Corrie Gardner

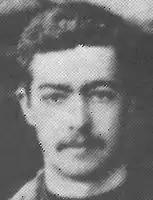

Henry Corris "Corrie" Gardner (12 March 1879 – 6 August 1960) was an Australian track and field athlete who competed in the 1904 Summer Olympics, and played Australian rules football for Essendon Football Club and Melbourne Football Club.